Sample-return mission

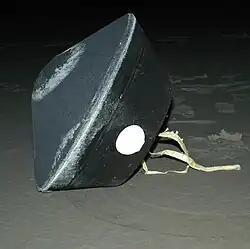
Sample-return capsule from the "Stardust" mission

"Genesis" was followed by NASA's "Stardust" spacecraft, which returned comet samples to Earth on 15 January 2006. It safely passed by Comet Wild 2 and collected dust samples from the comet's coma while imaging the comet's nucleus. "Stardust" used a collector array made of low-density aerogel (99% of which is space), which has about 1/1000 of the density of glass. This enables the collection of cometary particles without damaging them due to high impact velocities. Particle collisions with even slightly porous solid collectors would result in the destruction of those particles and damage to the collection apparatus. During the cruise, the array collected at least seven interstellar dust particles.